NXT TakeOver: In Your House (2021)

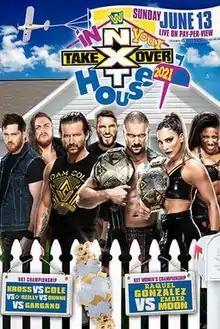
Promotional poster featuring various NXT wrestlers

The 2021 NXT TakeOver: In Your House was the 35th NXT TakeOver and 29th In Your House professional wrestling event produced by WWE, and the second annual In Your House held for the promotion's NXT brand division. The event took place on June 13, 2021, from the Capitol Wrestling Center, hosted at the WWE Performance Center in Orlando, Florida. It was the first In Your House to livestream on Peacock, as well as the first to air on traditional pay-per-view (PPV) since that aired in February 1999; the only aired on the WWE Network. The TakeOver series was discontinued with NXT's rebranding to NXT 2.0 in September 2021, but one further In Your House was held for NXT in June 2022. This was also the last In Your House event to air on traditional PPV, as NXT's major events as of the 2022 calendar year no longer air on PPV.